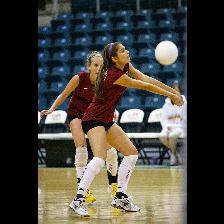
Label: Human